The Oklahoman (film)

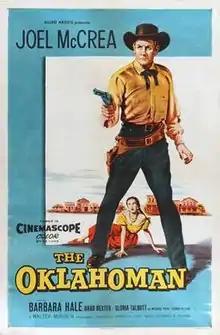

The Oklahoman is a 1957 American CinemaScope Western film starring Joel McCrea, Barbara Hale, and Brad Dexter. It was also the last film of actress Esther Dale.